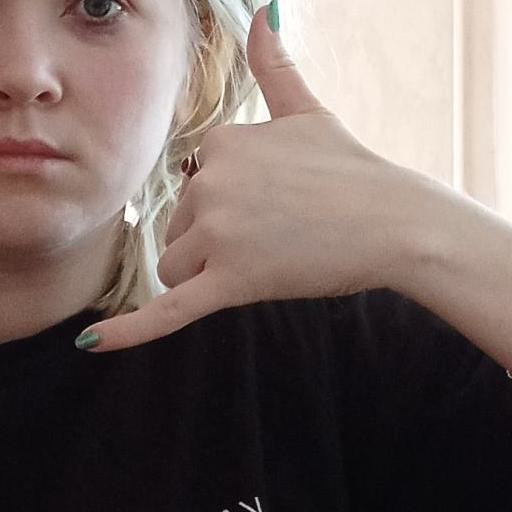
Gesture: call